Jeremy Clarkson's Extreme Machines

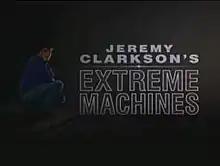

Jeremy Clarkson's Extreme Machines was a six-part documentary series, originally broadcast on BBC Two in 1998. The series focused on presenter Jeremy Clarkson looking at and driving some of the most impressive record-breaking powerboats, military planes, supertankers, model cars and other vehicles. A BBC Video VHS consisting of the best moments from the series was released prior to the TV premiere, on 20 October 1997.